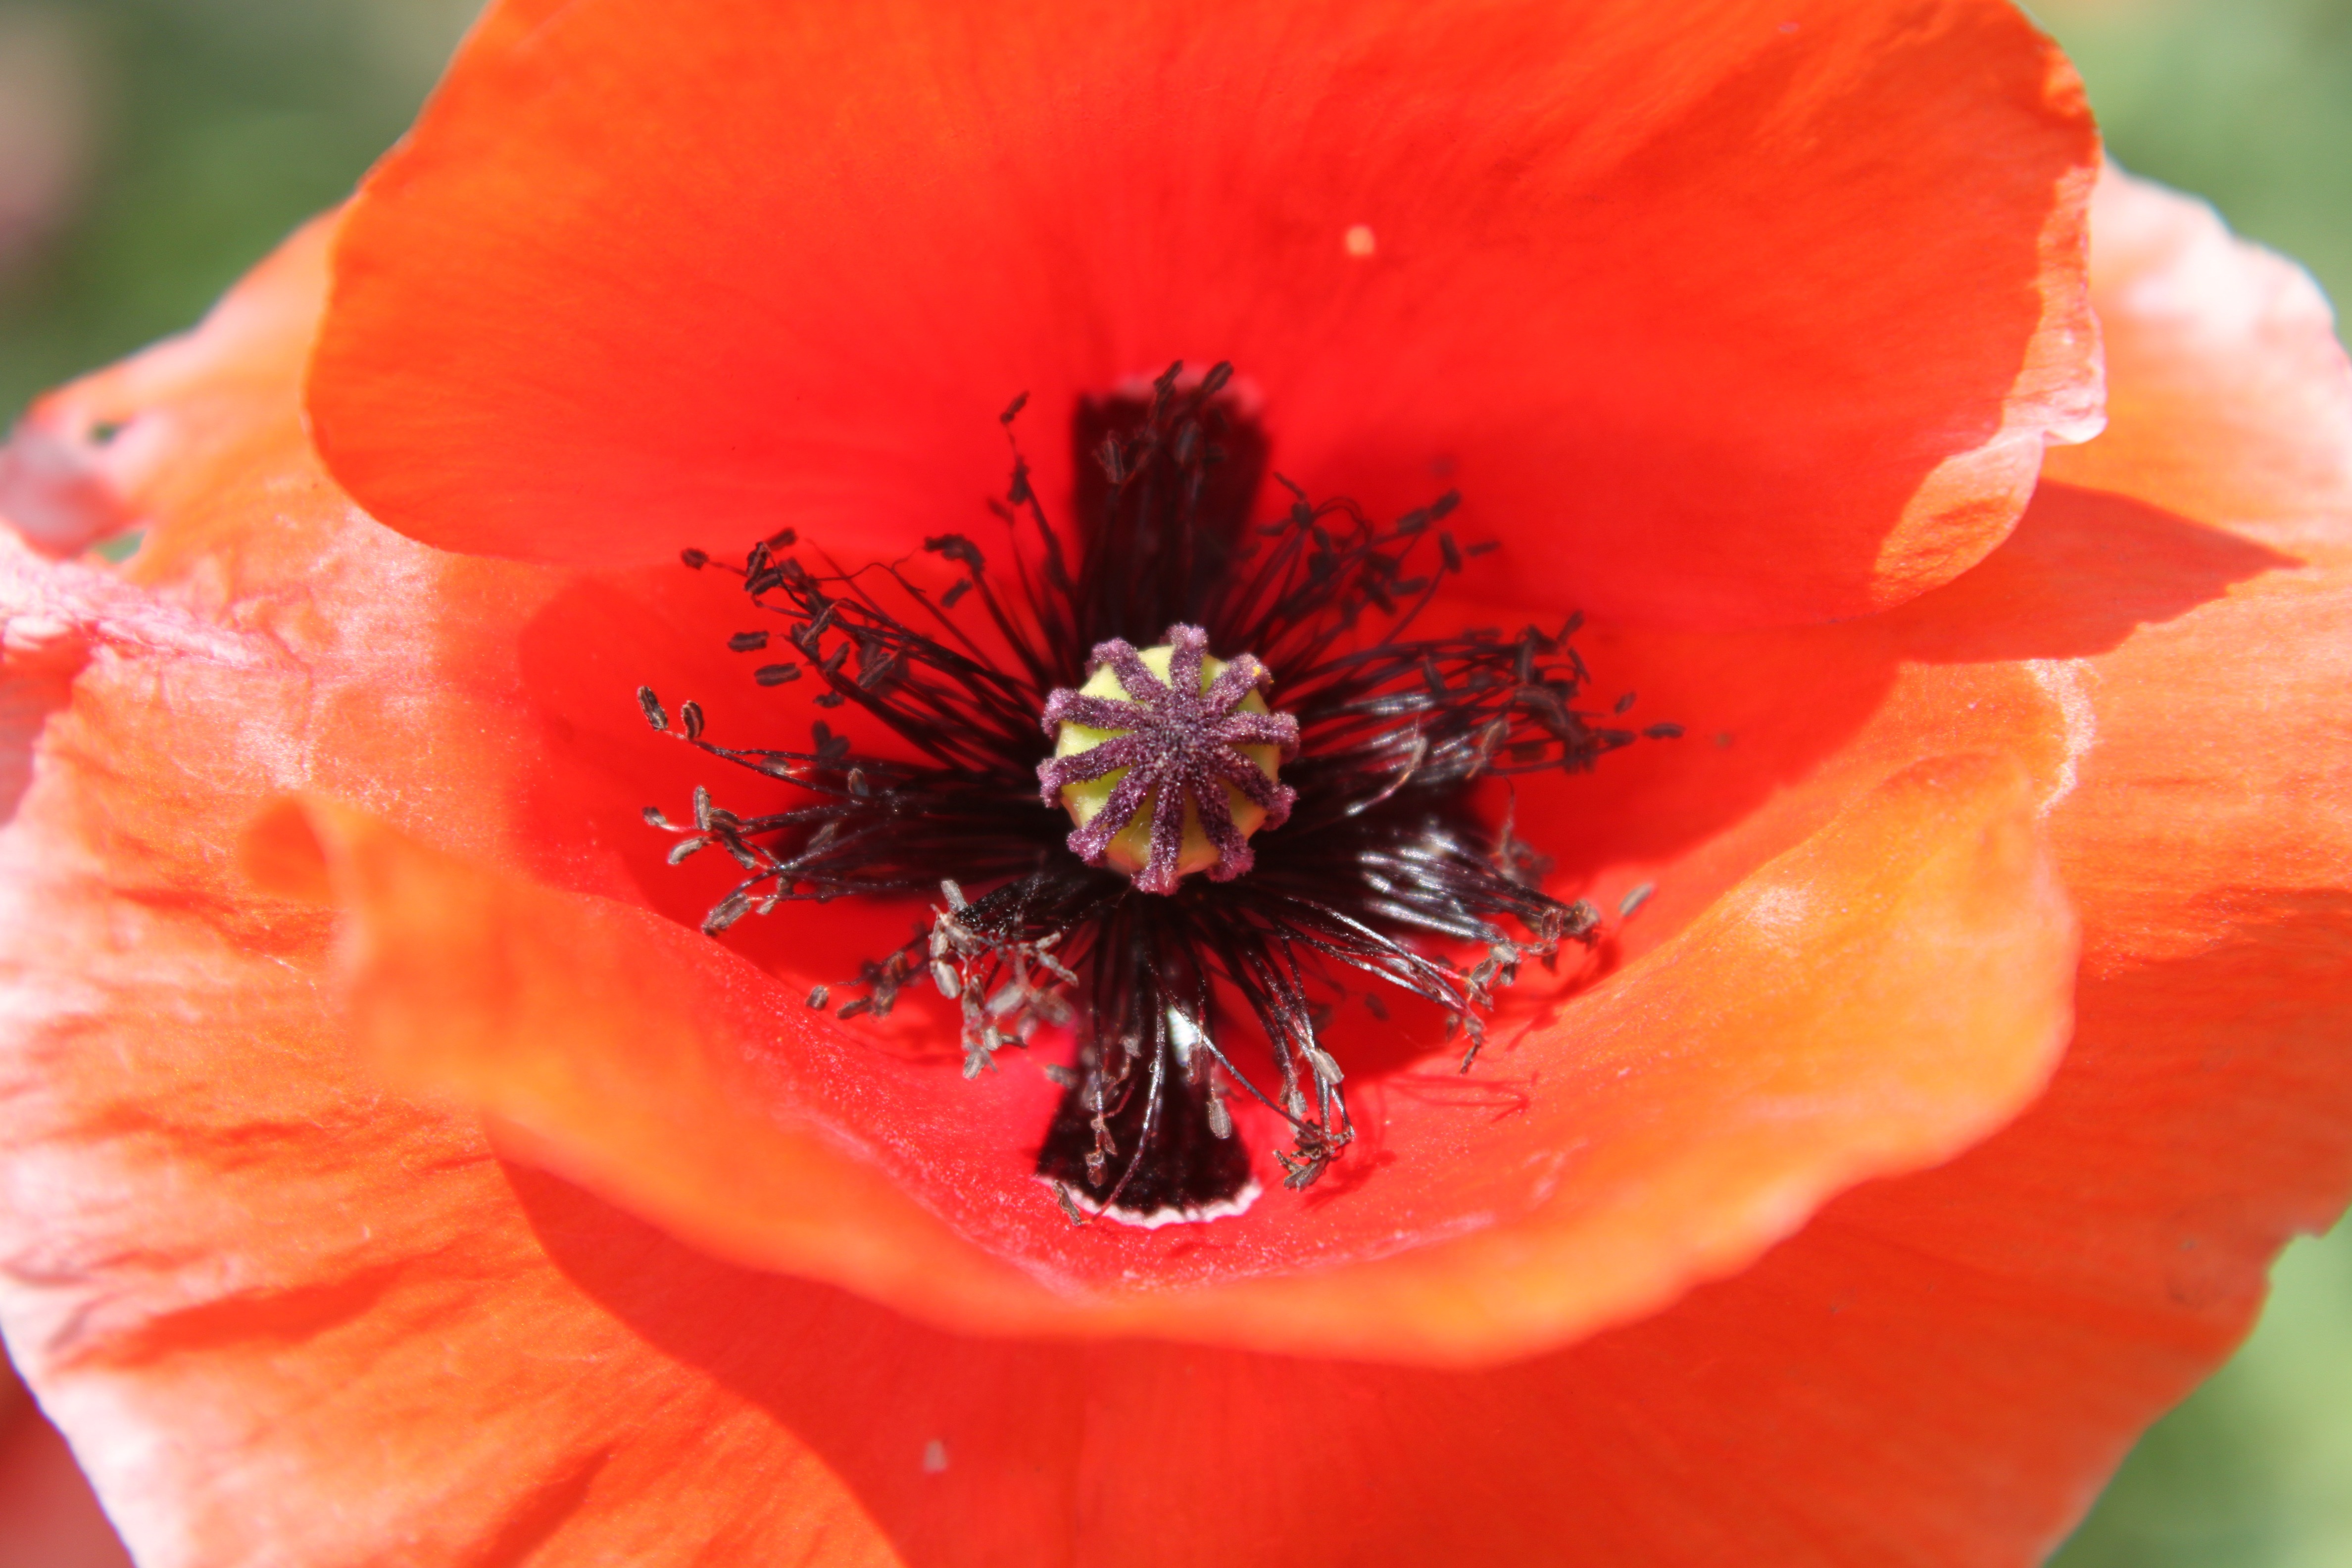
plant, flower, petal, red, corn, flora, plants, flowers, close up, poppy, poppies, coquelicot, macro photography, flowering plant, plant stem, land plant, poppy family